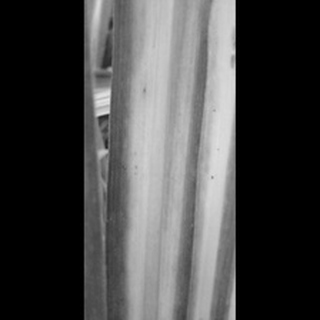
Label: sugarcane_yellow_leaf_disease